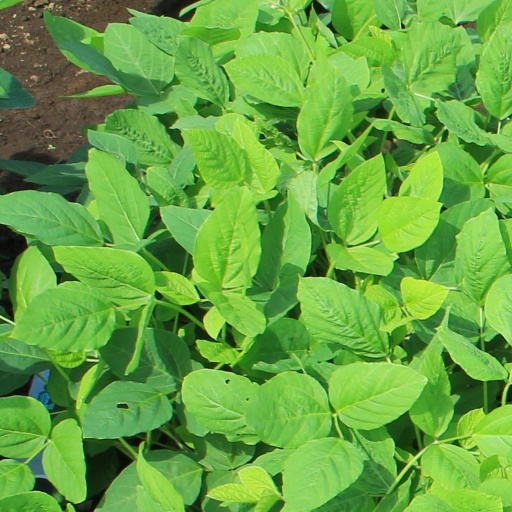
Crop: soybean